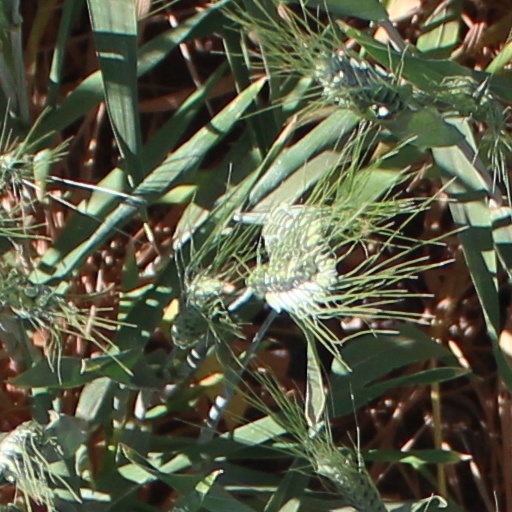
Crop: wheat